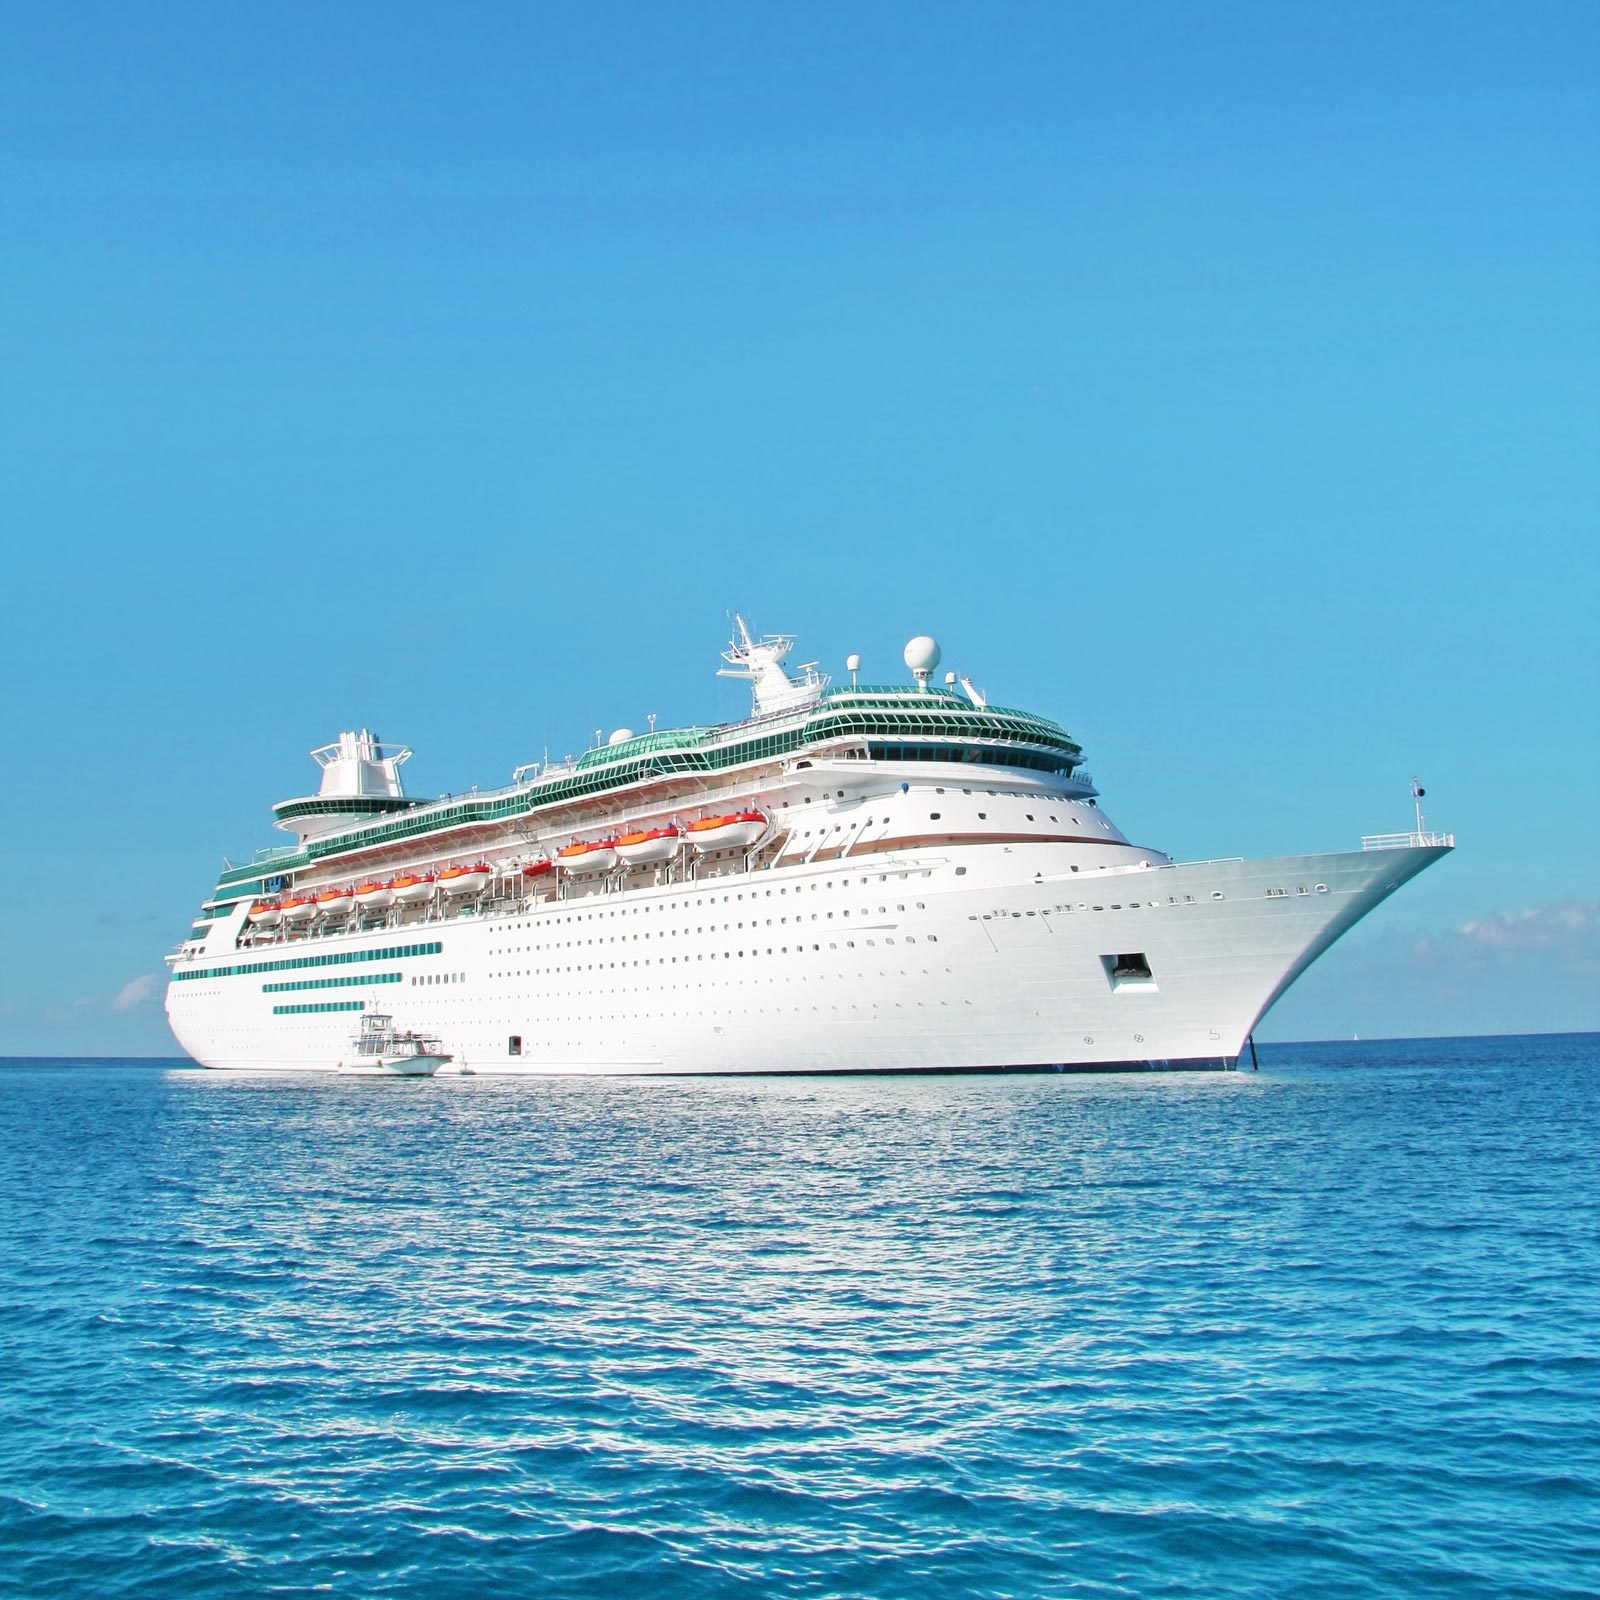
Vehicle type: Ships